National Cycle Route 164

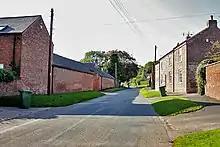
Tibthorpe, Main Street

The northern section is entirely on road using quiet country lanes. Its western end is in Pocklington in the Vale of York. The route climbs up the Yorkshire Worlds through Millington Dale. It is a gentle climb compared to most of the roads up the scarp slope of the wold. The village of Huggate is shortly after the top of the climb. The route runs downhill to the Holderness Plain. Its eastern end is about two miles west of Hutton Cranswick where it meets NCN 1.